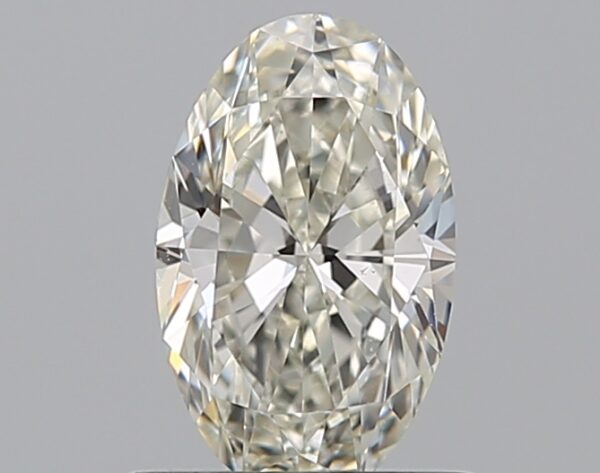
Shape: oval
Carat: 0.7
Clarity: VS1
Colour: J
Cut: EX
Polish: EX
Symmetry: VG
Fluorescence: F
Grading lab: GIA
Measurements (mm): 7.58 x 4.72 x 2.94